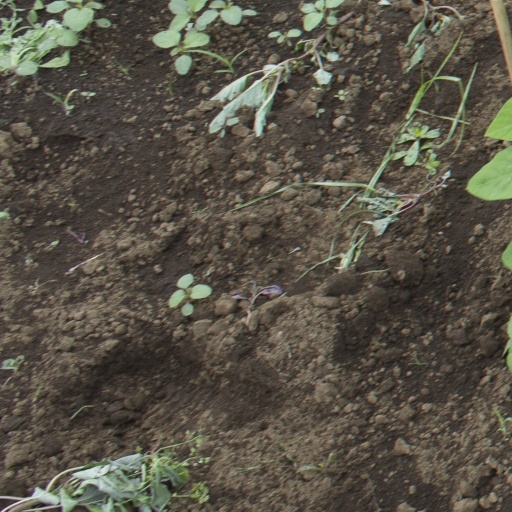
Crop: soybean